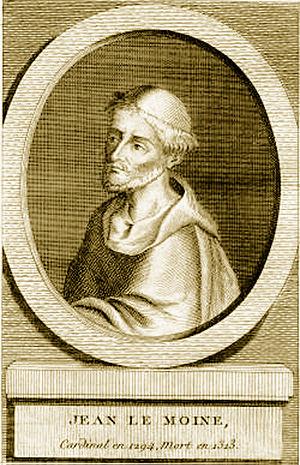
Cardinal Jean Lemoine
Jean Lemoine, cardinal, évêque d'Arras et légat du pape Boniface VIII auprès de Philippe le Bel, fondateur du collège portant son nom, à Paris.